Pamela Reed

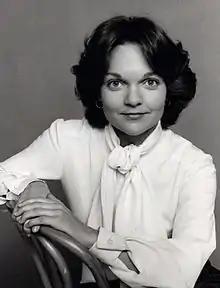
Reed in 1977

Pamela Reed is an American actress. She is known for playing Arnold Schwarzenegger's police partner Phoebe O'Hara in the 1990 film "Kindergarten Cop" and portraying the matriarch Gail Green in "Jericho". She appeared as Marlene Griggs-Knope on the NBC sitcom "Parks and Recreation". She is also well known as the exasperated wife Alison Langley in "Bean".